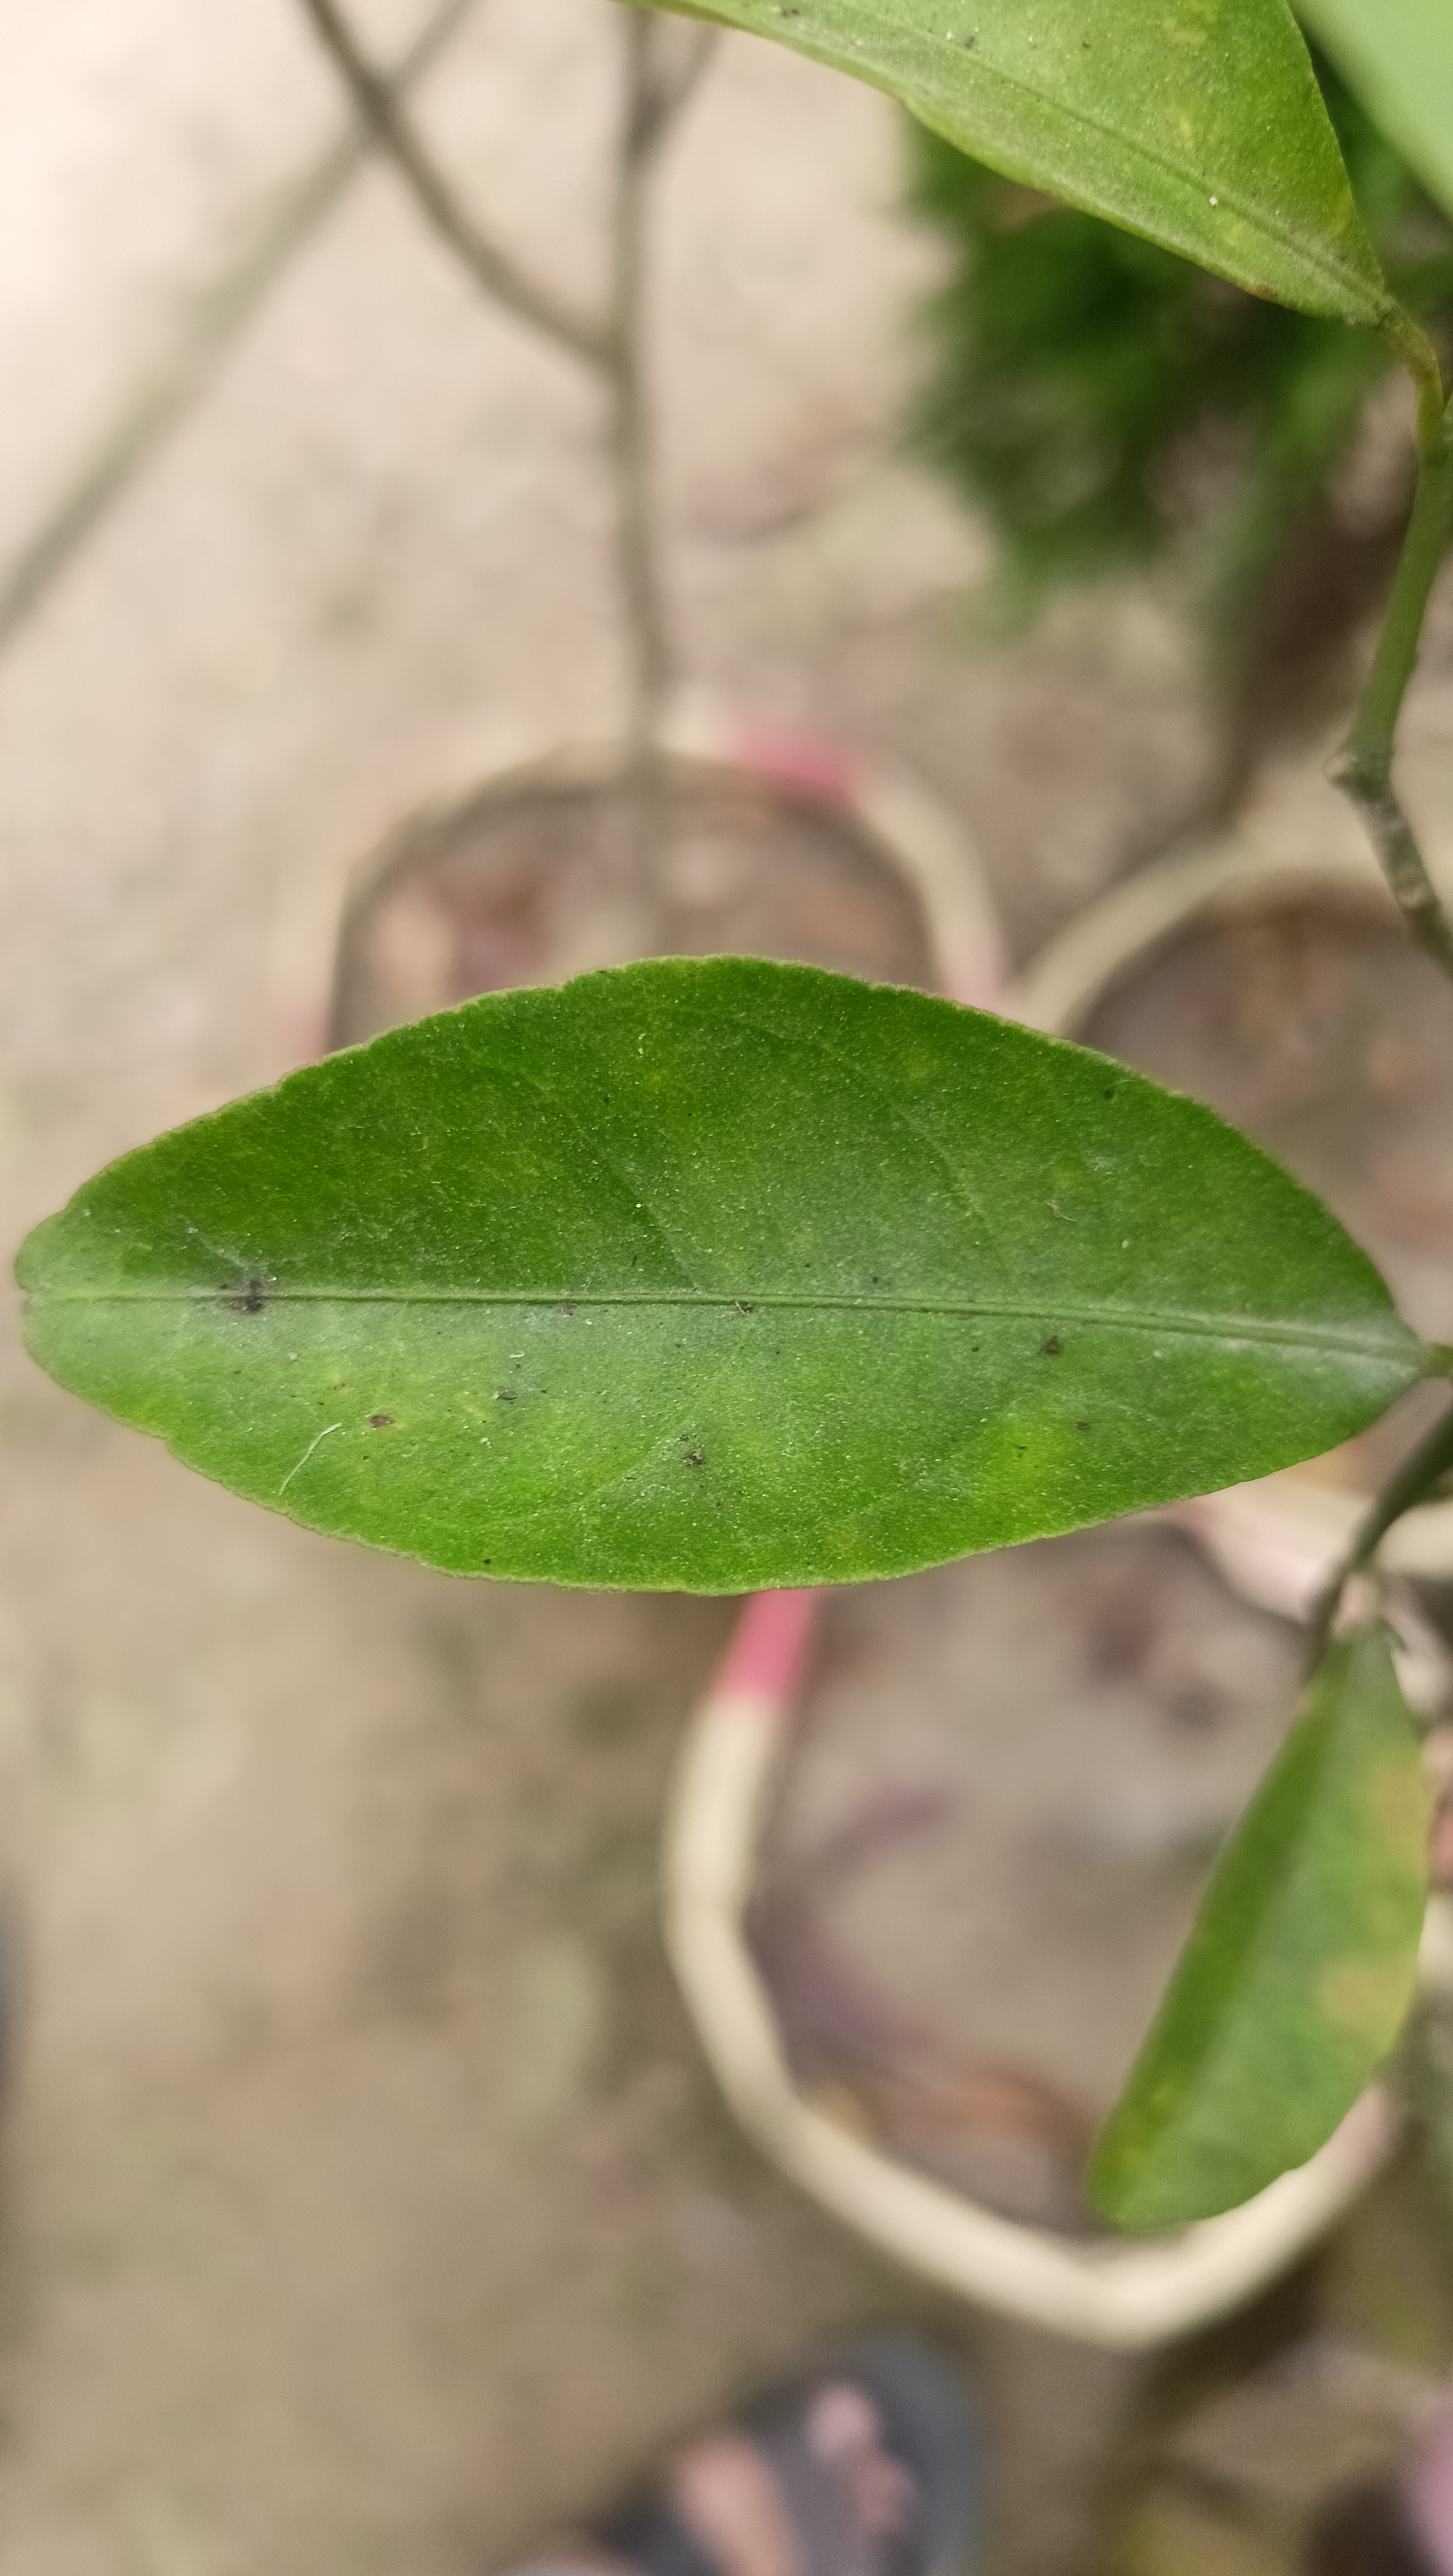
Mandarin leaf variety: Mandaring